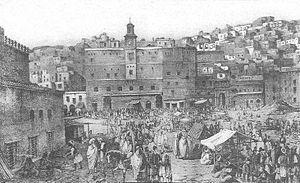
Palais de la Jenina et actuelle place des martyrs en 1832
Le Palais de la Jenina aussi appelé Dar soltan el qadima était anciennement, la résidence officielle de l’émir d'Alger ; Salim at-Toumi, chef de la tribu des Thaâliba. Ensuite, suite à l'établissement de le régence d'Alger ; ce palais est devenu la résidence de Arudj Barberousse, qui est devenu premier sultan d'Alger après avoir assassiné Salim at-Toumi et la Prise d'Alger en 1516.
La casbah d'Alger, communément appelée la Casbah, correspond à la vieille ville ou médina d'Alger, capitale de l'Algérie, dont elle forme un quartier historique inscrit au patrimoine mondial de l'humanité de l'Unesco depuis 1992. Administrativement, elle est située dans la commune de Casbah, au sein de la wilaya d'Alger.